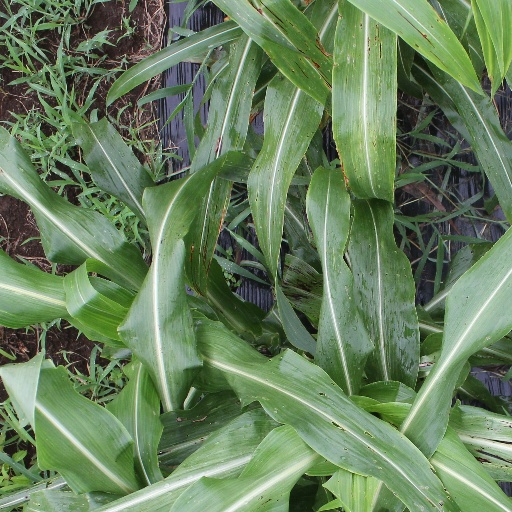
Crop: sorghum